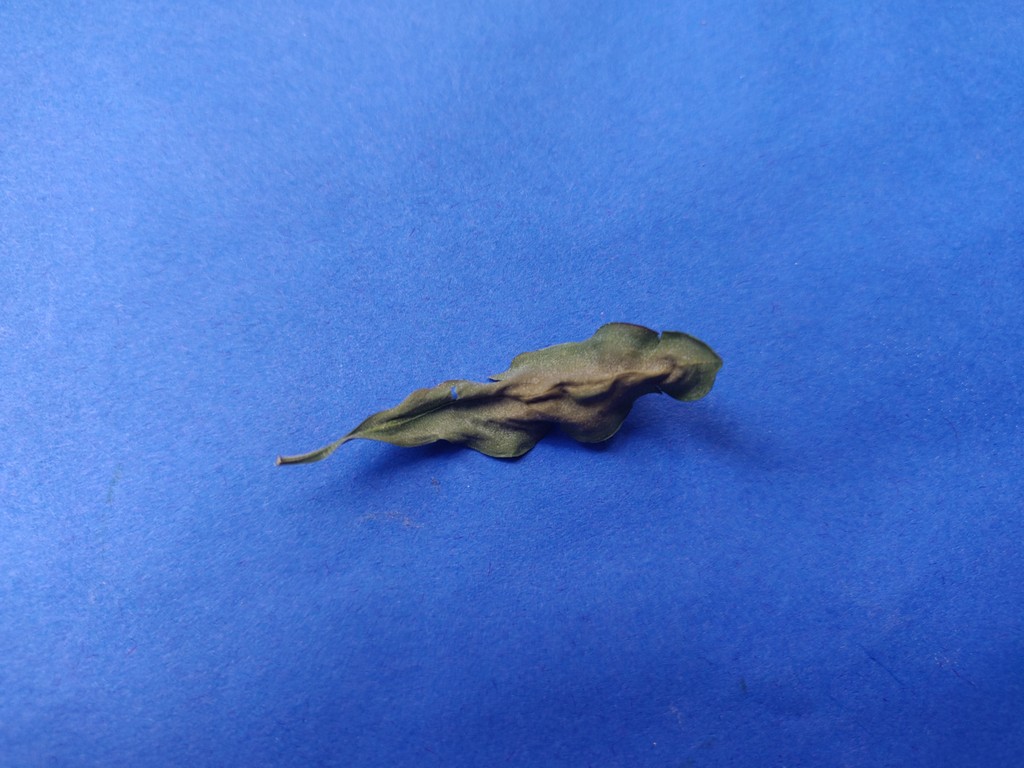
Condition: Dried
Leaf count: single
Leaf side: unknown